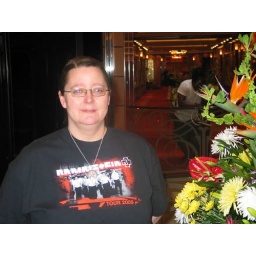
... near pot plant display.